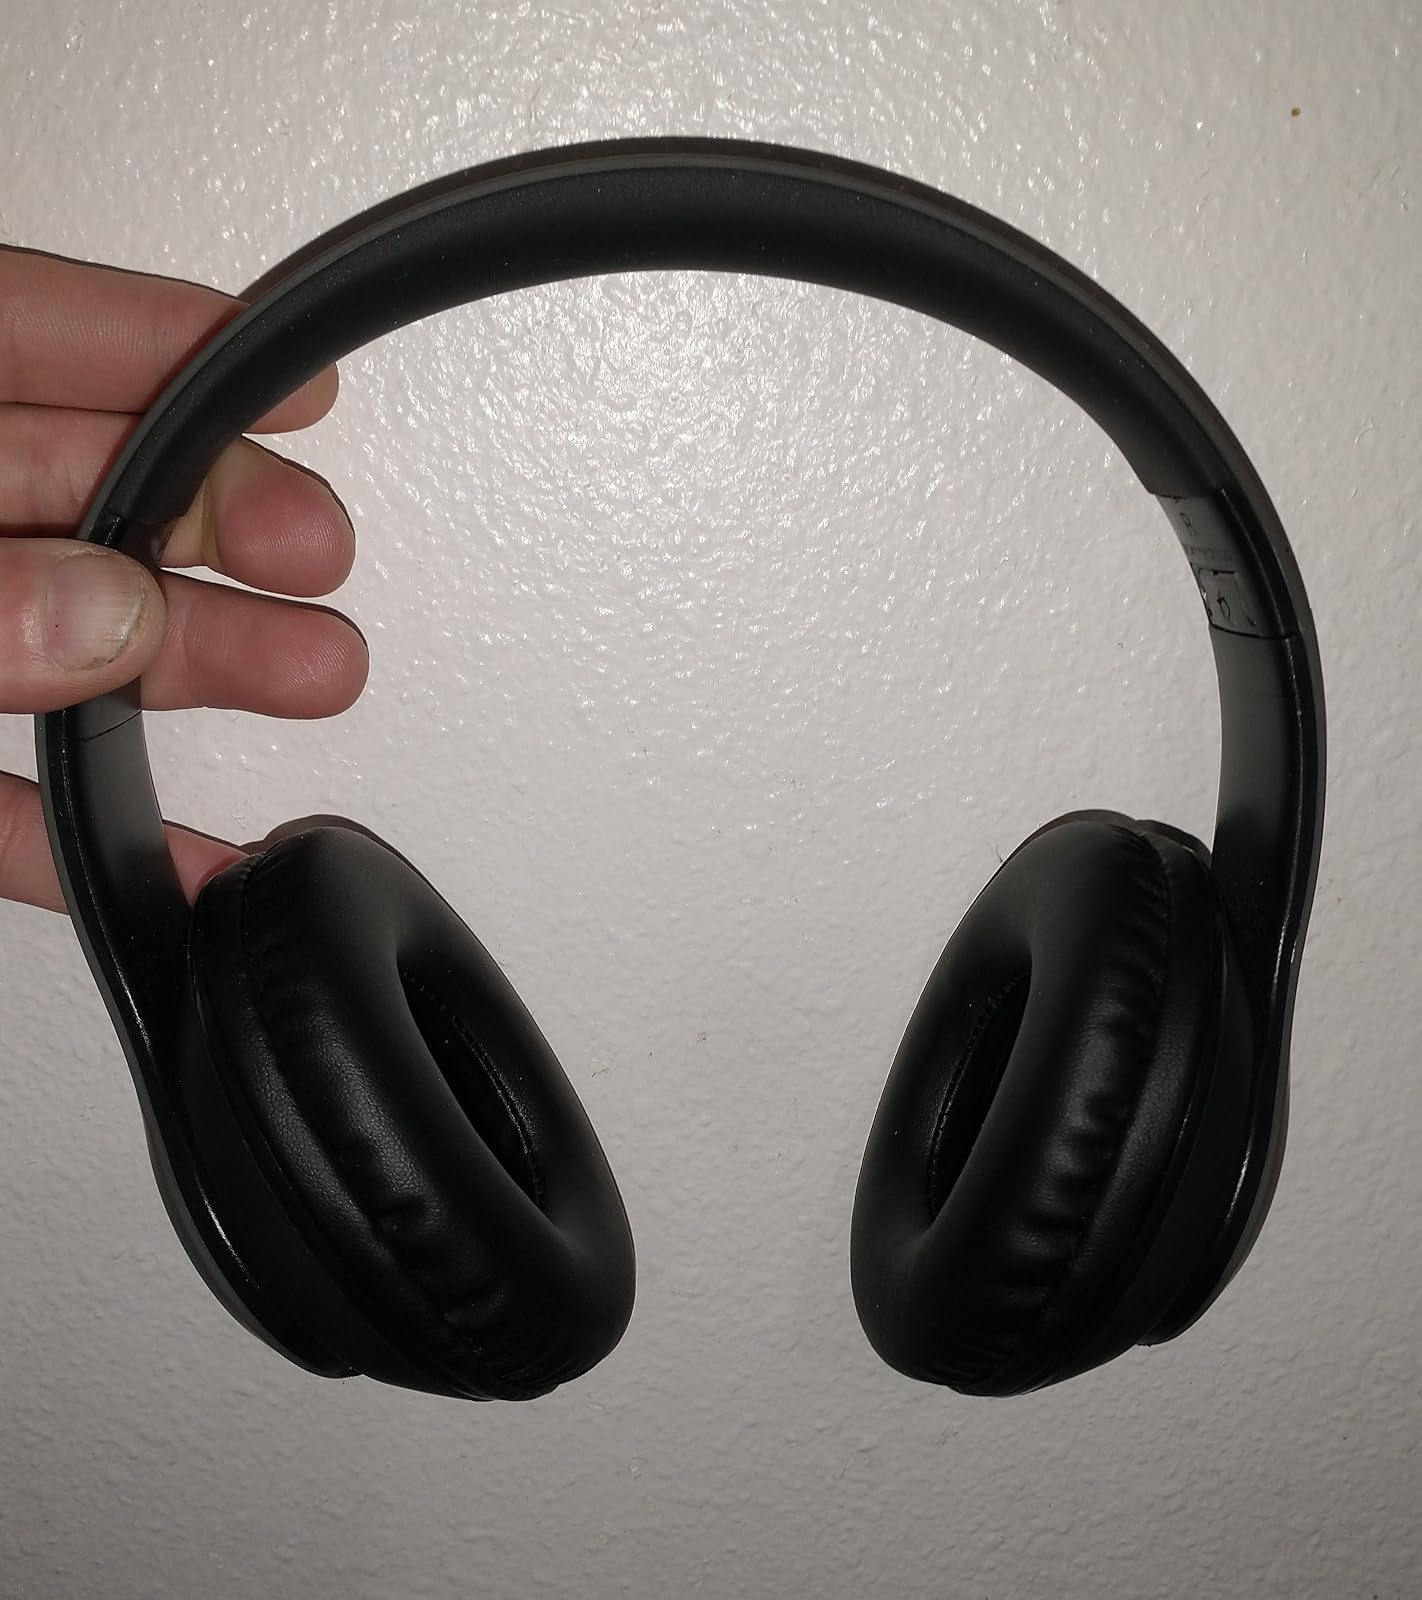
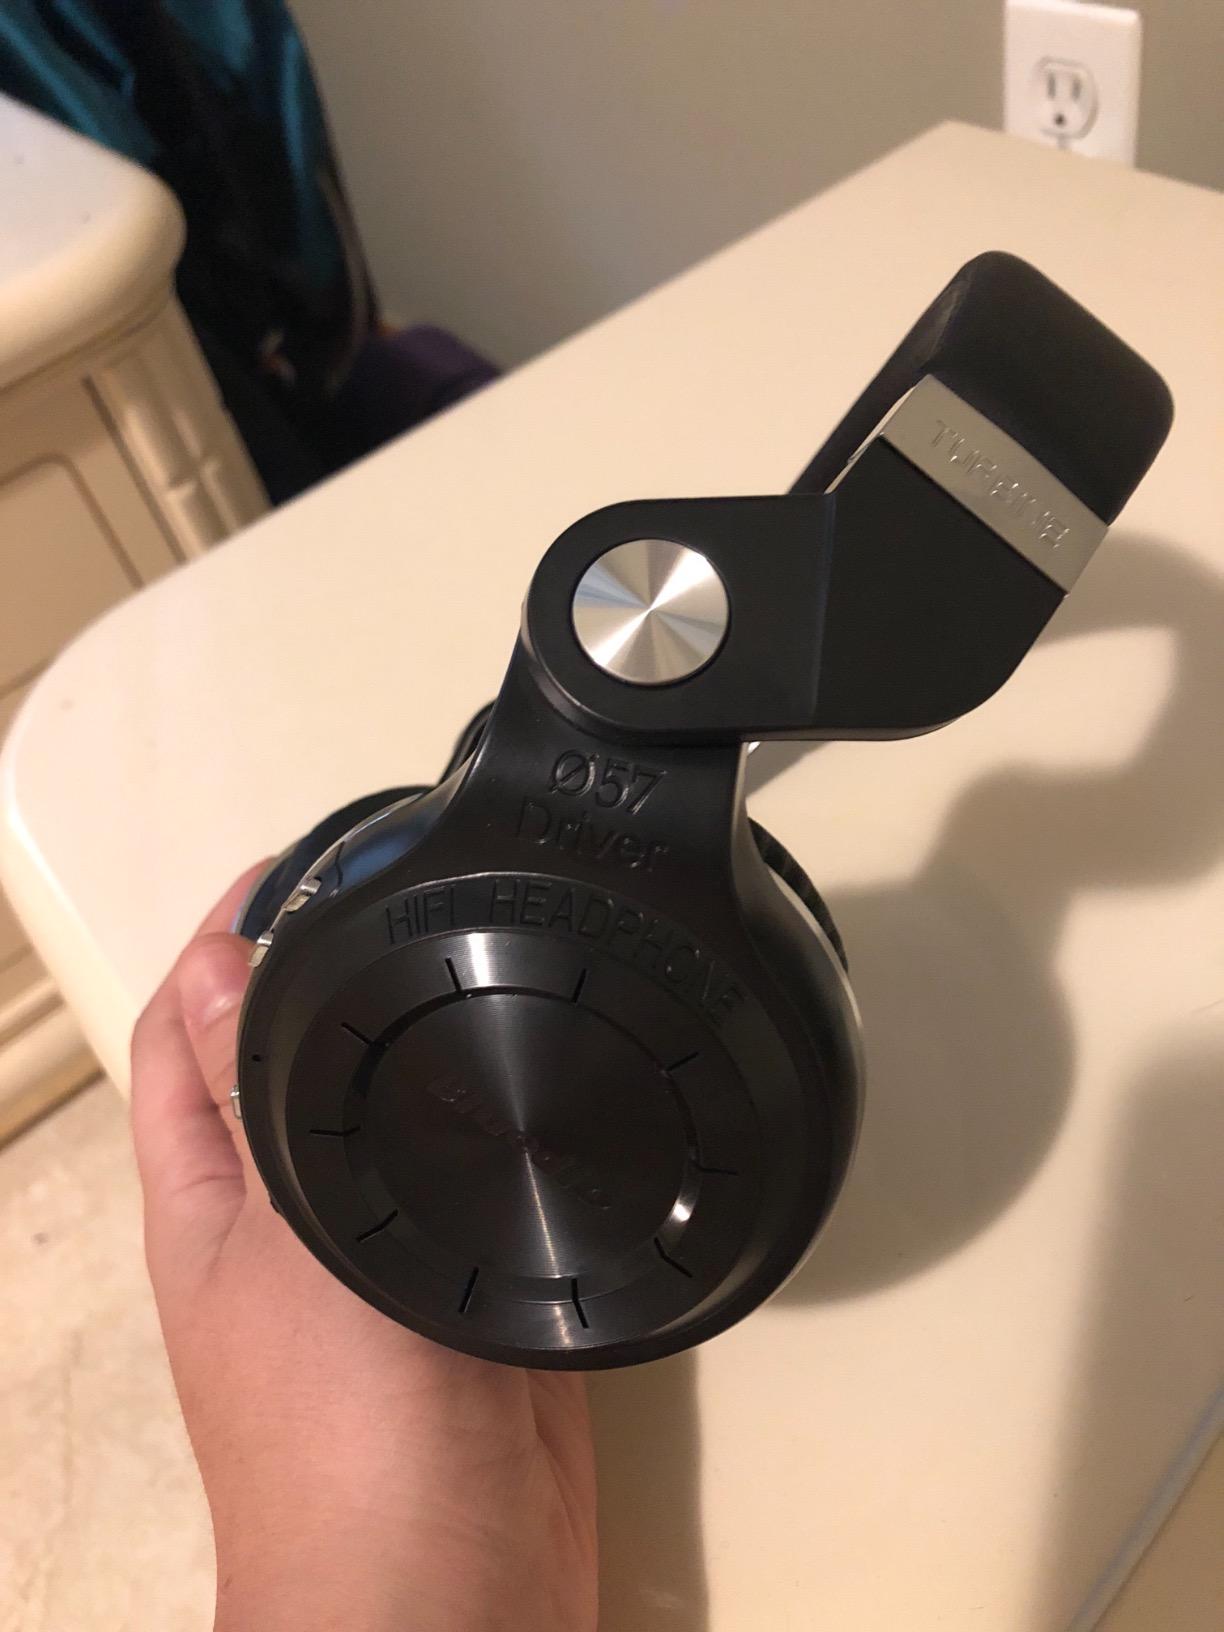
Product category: headphones
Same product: no